Khokhra Chieftaincy

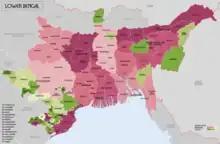
Map of Chotanagpur in Lower Bengal in 1870

The Nagvanshi rulers shifted their capital from Palkot to Ratu in 1870. Udai Pratap Nath Shah Deo built Ratu Palace in 1900. The last ruler of the Nagvanshi dynasty was Lal Chintamani Sharan Nath Shahdeo (1931–2014). Zamindari was abolished after the independence of India in 1952.